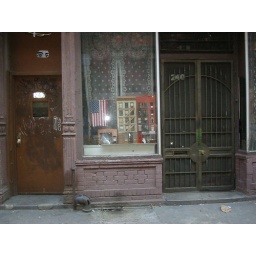
The model in the window is a scale model of the street where the window is.